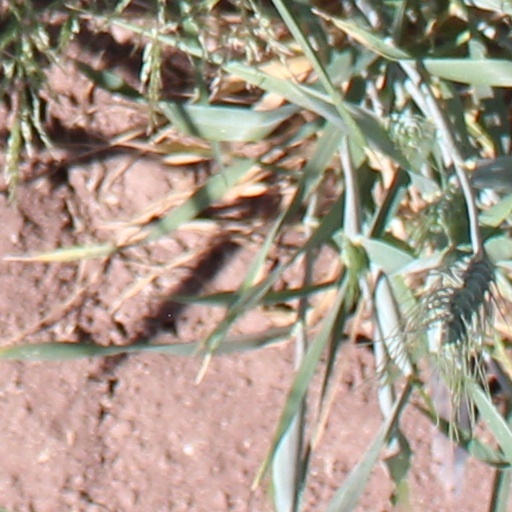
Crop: wheat